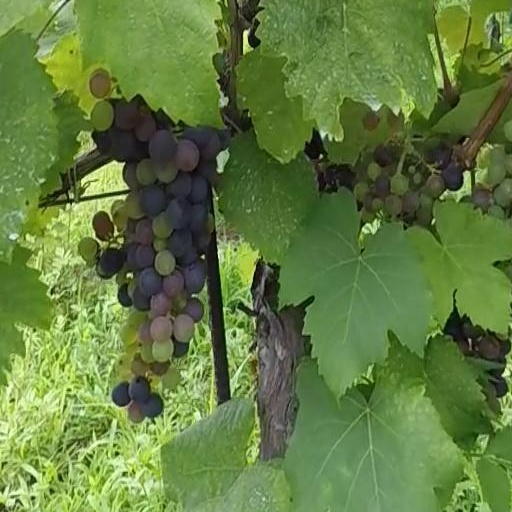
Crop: grape